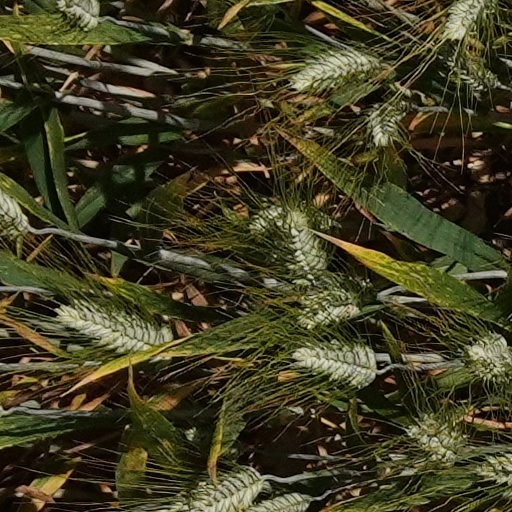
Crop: wheat